Rope drive

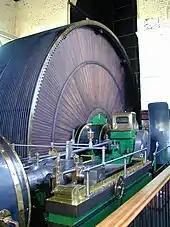
Flywheel and rope drum of the large mill engines "Victoria" and "Alexandra" at Ellenroad Mill

The first multiple rope drive was a 9-rope drive of 200 bhp produced by Combe Barbour for their Falls Foundry, Belfast, in 1863. James Combe experimented first with circular ropes laid from leather strips, then from manila hemp. The idea of using rope drives had arisen from his earlier, 1856, experiments in using a rope drive together with an expanding vee pulley, as part of a Van Doorne or Variomatic transmission. Combe Barbour were makers of textile machinery and differential speed gearing was often needed as part of the spinning process, where one shaft could be smoothly adjusted to run slightly faster or slower than another.